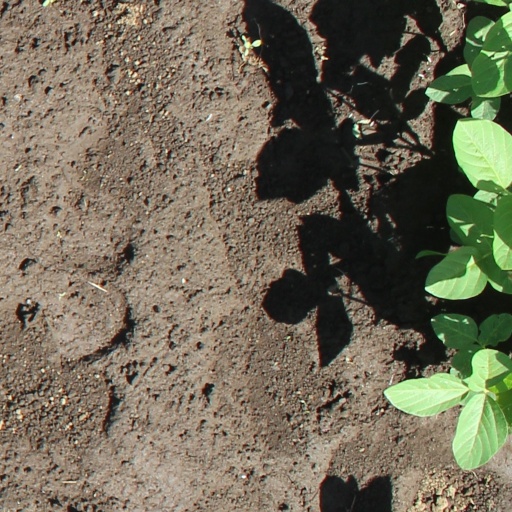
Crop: soybean